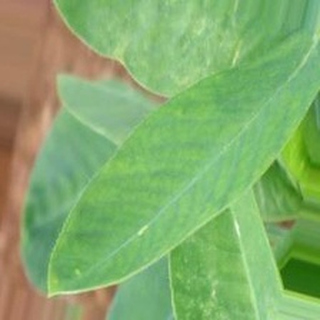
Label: healthy_groundnut